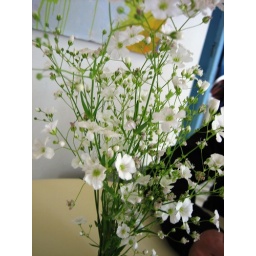
Tiny white flowers which were sprinkled throughout the hotel in these gorgeous cobalt blue bottles.